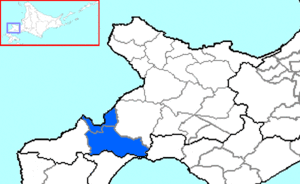
Le district de Suttsu est un district de la sous-préfecture de Shiribeshi situé sur l'île de Hokkaidō, au Japon.